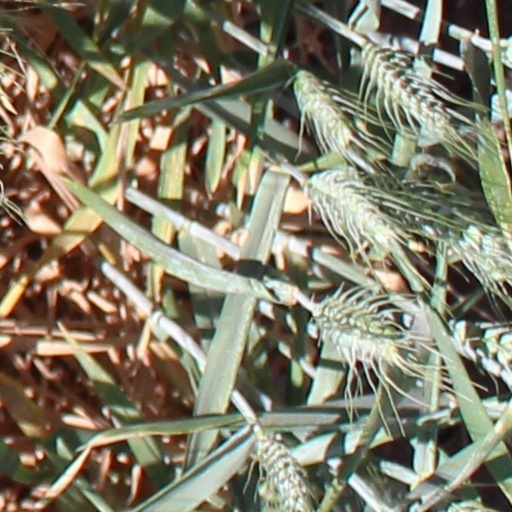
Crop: wheat